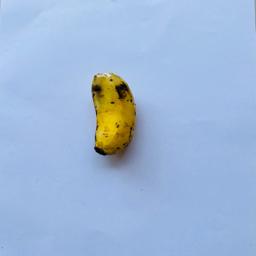
Banana variety: Sabri Kola